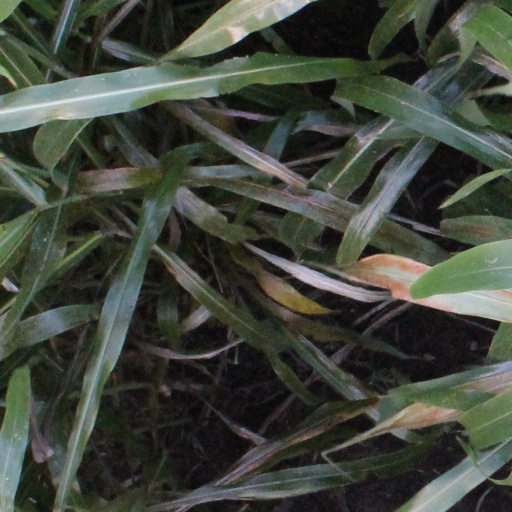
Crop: sorghum